Krak des Chevaliers

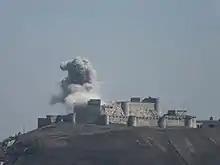
Smoke coming from the castle in August 2013, during the Syrian Civil War

Several of the castle's former residents built their houses outside the fortress and a village called al-Husn has since developed. Many of the al-Husn's roughly 9,000 Muslims residents benefit economically from the tourism generated by the site.